Mr. Smee

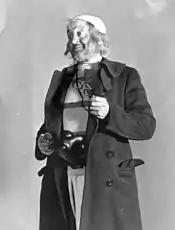
Edward Kipling as Smee in the 1924 film "Peter Pan".

Mr. Smee seems an oddly genial man for a pirate; Barrie describes him as "Irish", the only Nonconformist among Captain Hook's crew, and "a man who stabbed without offence" – and is portrayed in the multiple pantomimes or movies of "Peter Pan" as a rather stupid but entertaining man. He is more interested in loot, rather than Hook's more evil pleasures. Smee typically represents a humorous side to pirating, often portrayed as a portly man with a bulbous nose and red cheeks, although Barrie hinted at a darker side.